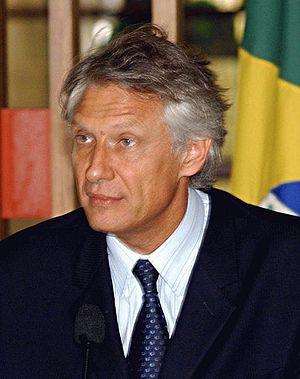
Dominique de Villepin, alors ministre français des affaires étrangères.